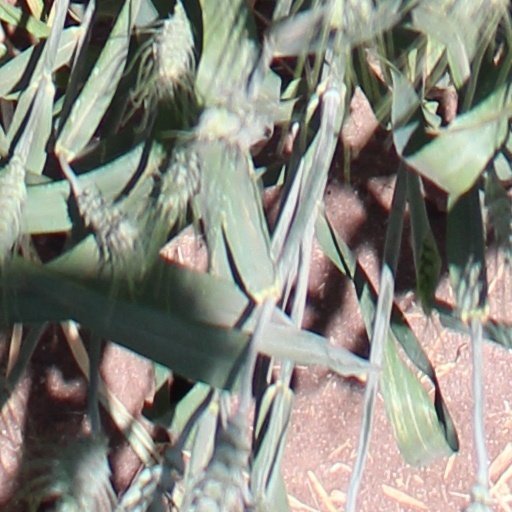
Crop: wheat